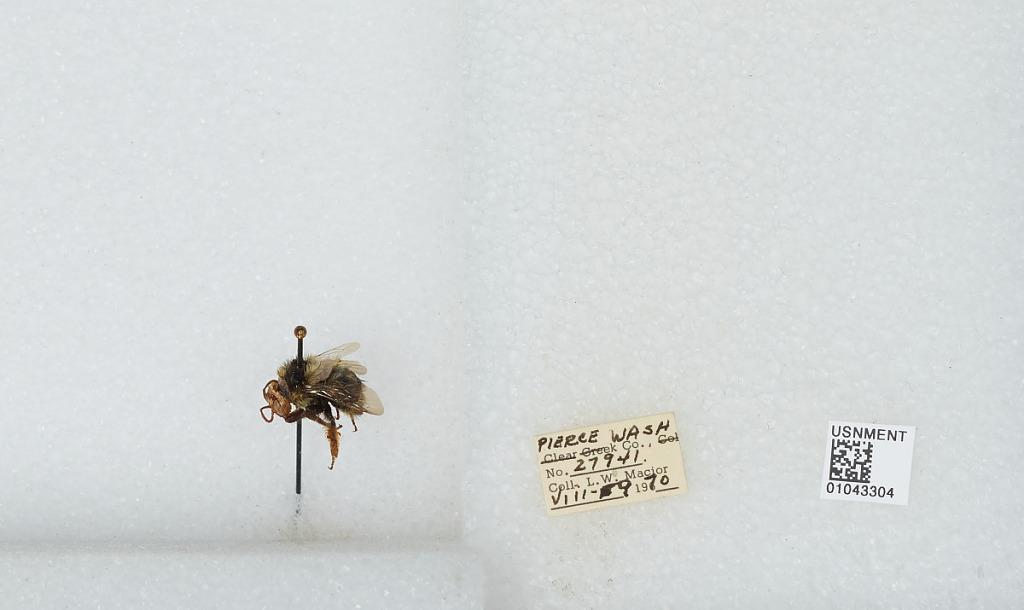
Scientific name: Bombus bifarius nearcticus
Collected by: L. Macior
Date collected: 1970-8-9
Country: United States
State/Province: Washington
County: Pierce
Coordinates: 47.05, -122.12